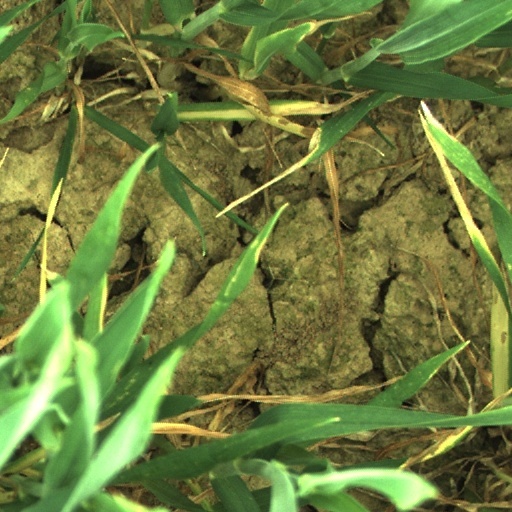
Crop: wheat